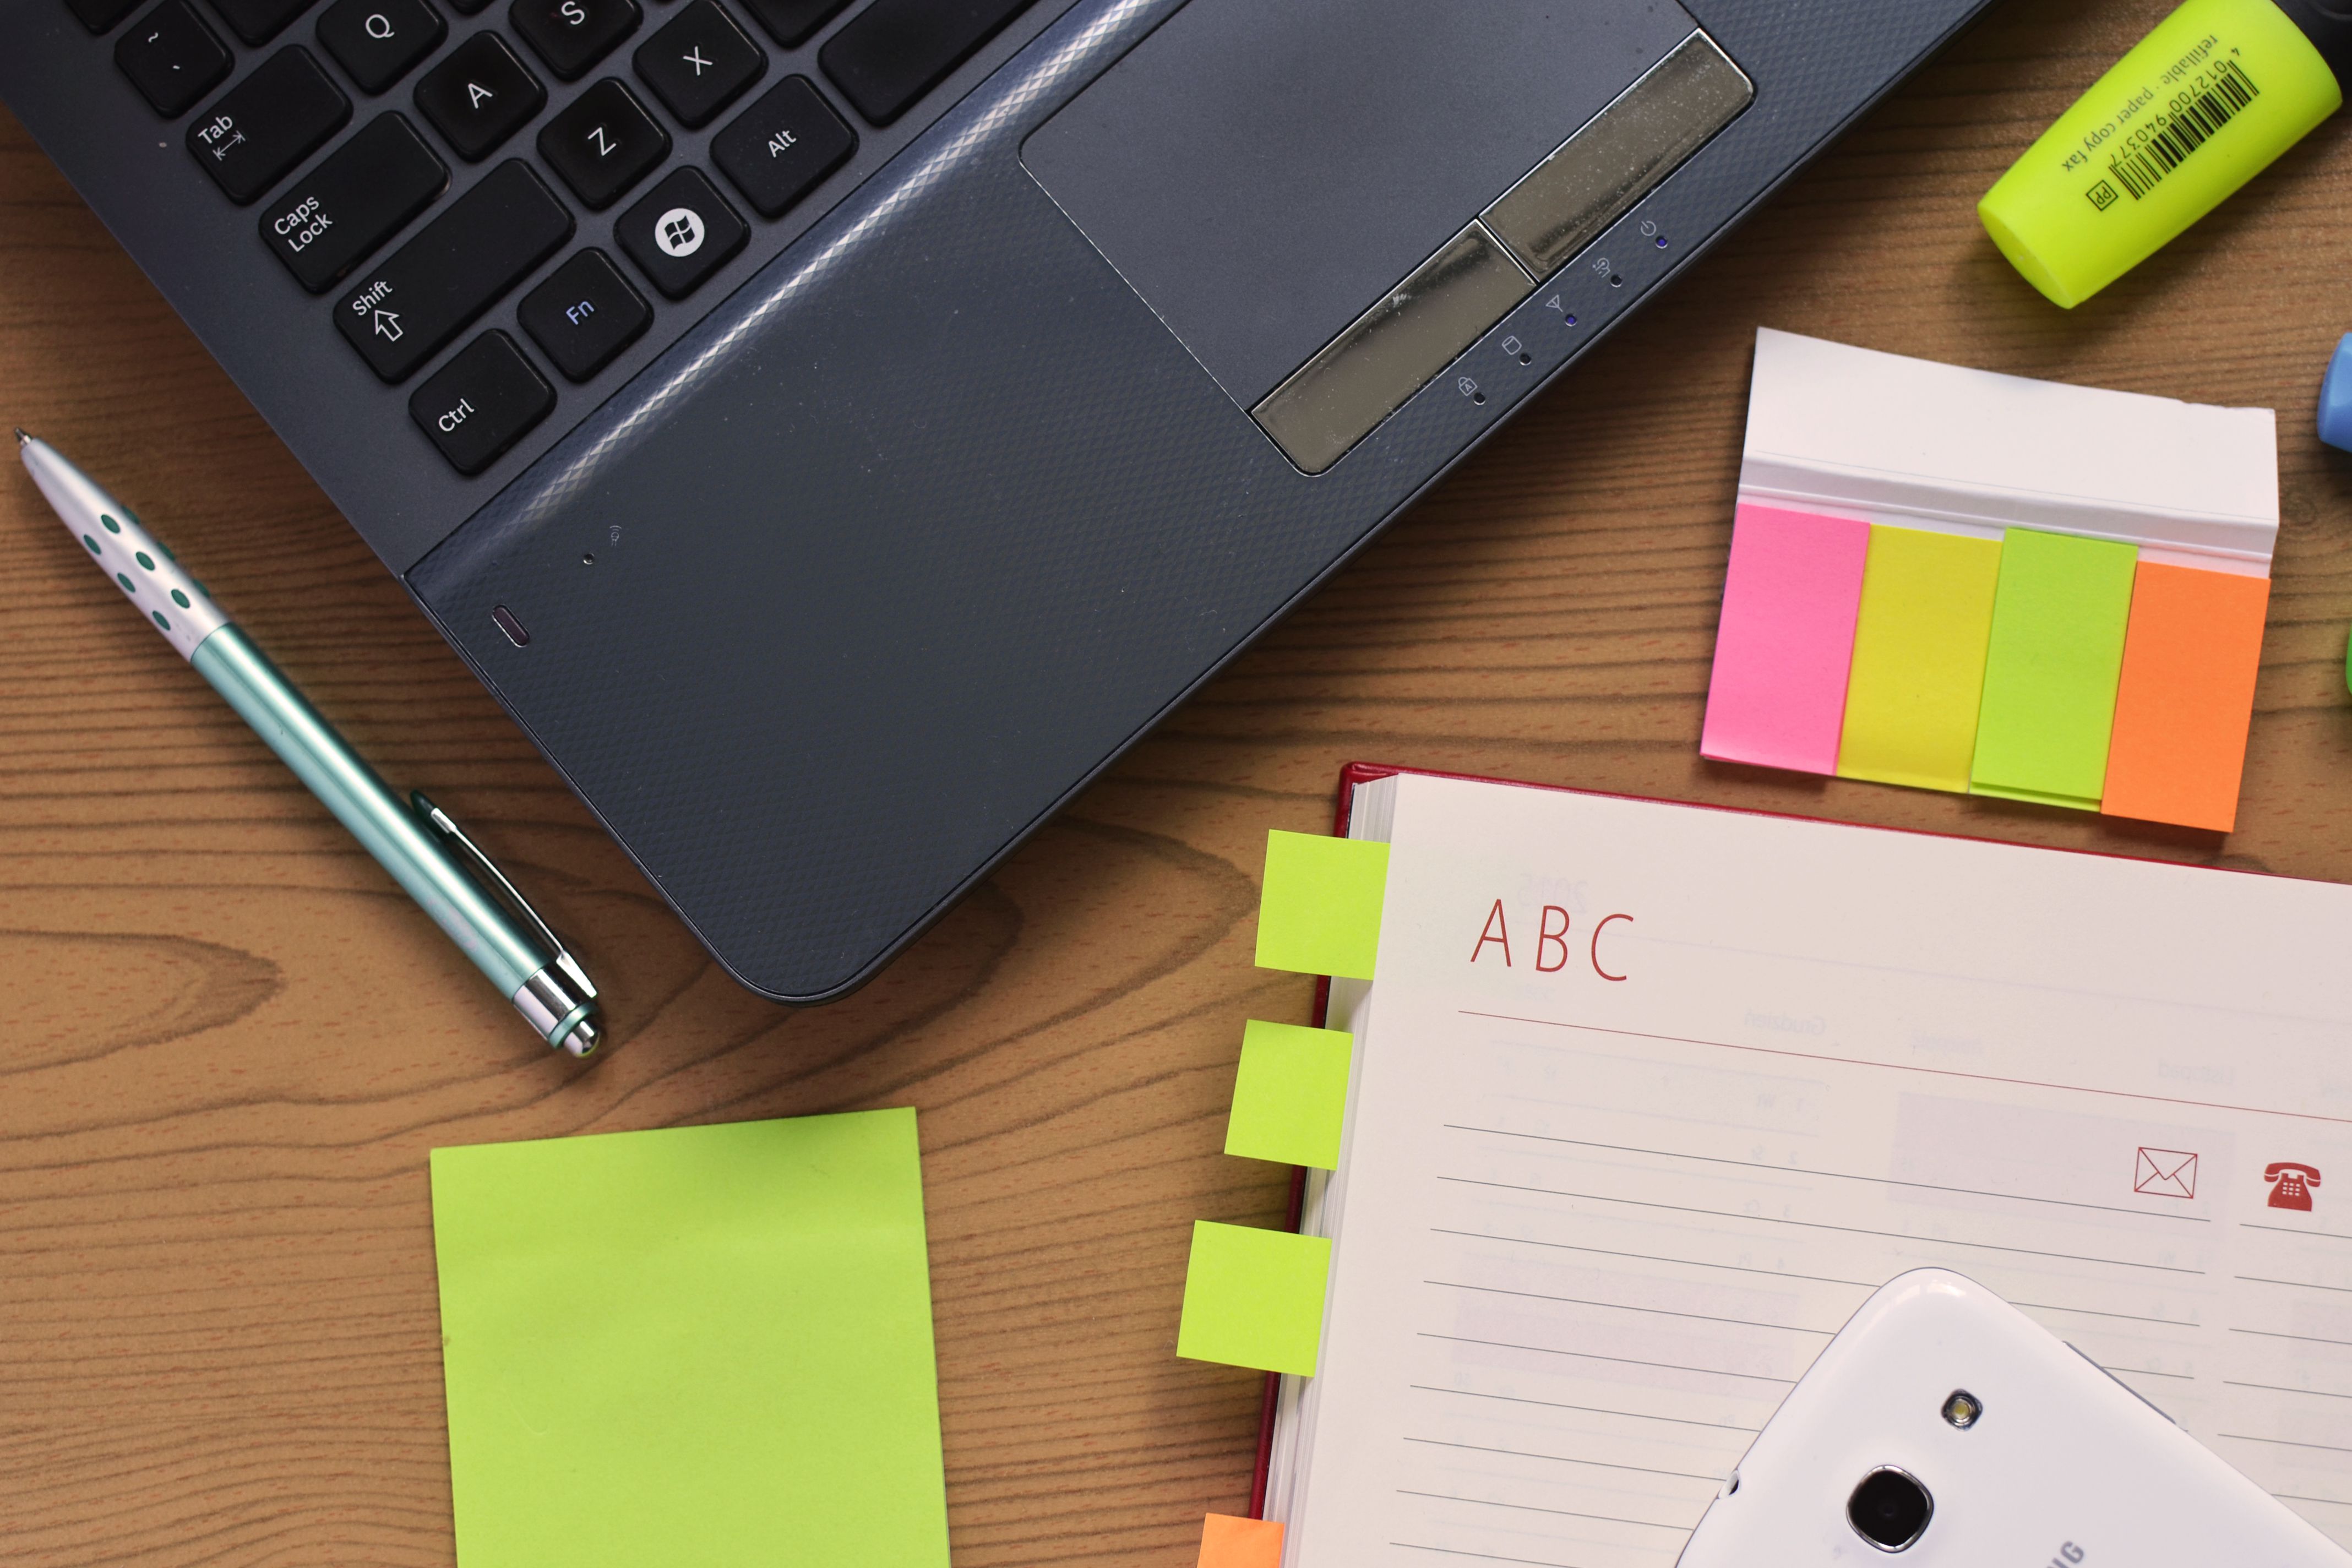
technology, electronic device, Material property, font, notebook, gadget, paper product, office equipment, stationery, laptop, desk, brand, paper